Nices Arena

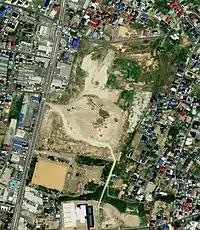
Building site in 2014

The largest crowd to ever gather at the Nices Arena was on December 7, 2019, for games, with a reported attendance of 4,100.